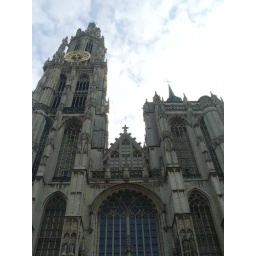
The tower of this Cathedral was wicked impressive being huge and all. (Ugly clock added by Napoleon.)